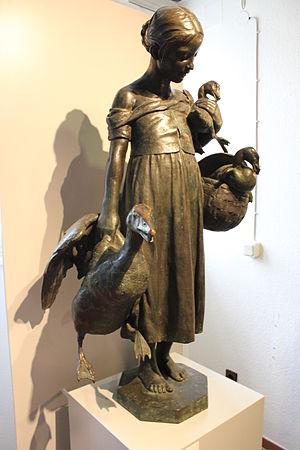
La Gänseliesel est une figure de sculpture ou de peinture largement thématisée dans les pays germanophones. Elle représente une fillette ou une jeune fille, accompagnée d'oies qu'elle amène au marché ou à la mare. On la trouve comme élément décoratif de fontaines ou de maisons, ou bien de peintures de scènes villageoises. La Gänseliesel de Göttingen est un symbole traditionnel des étudiants de la ville et la plus connue de ces statues.